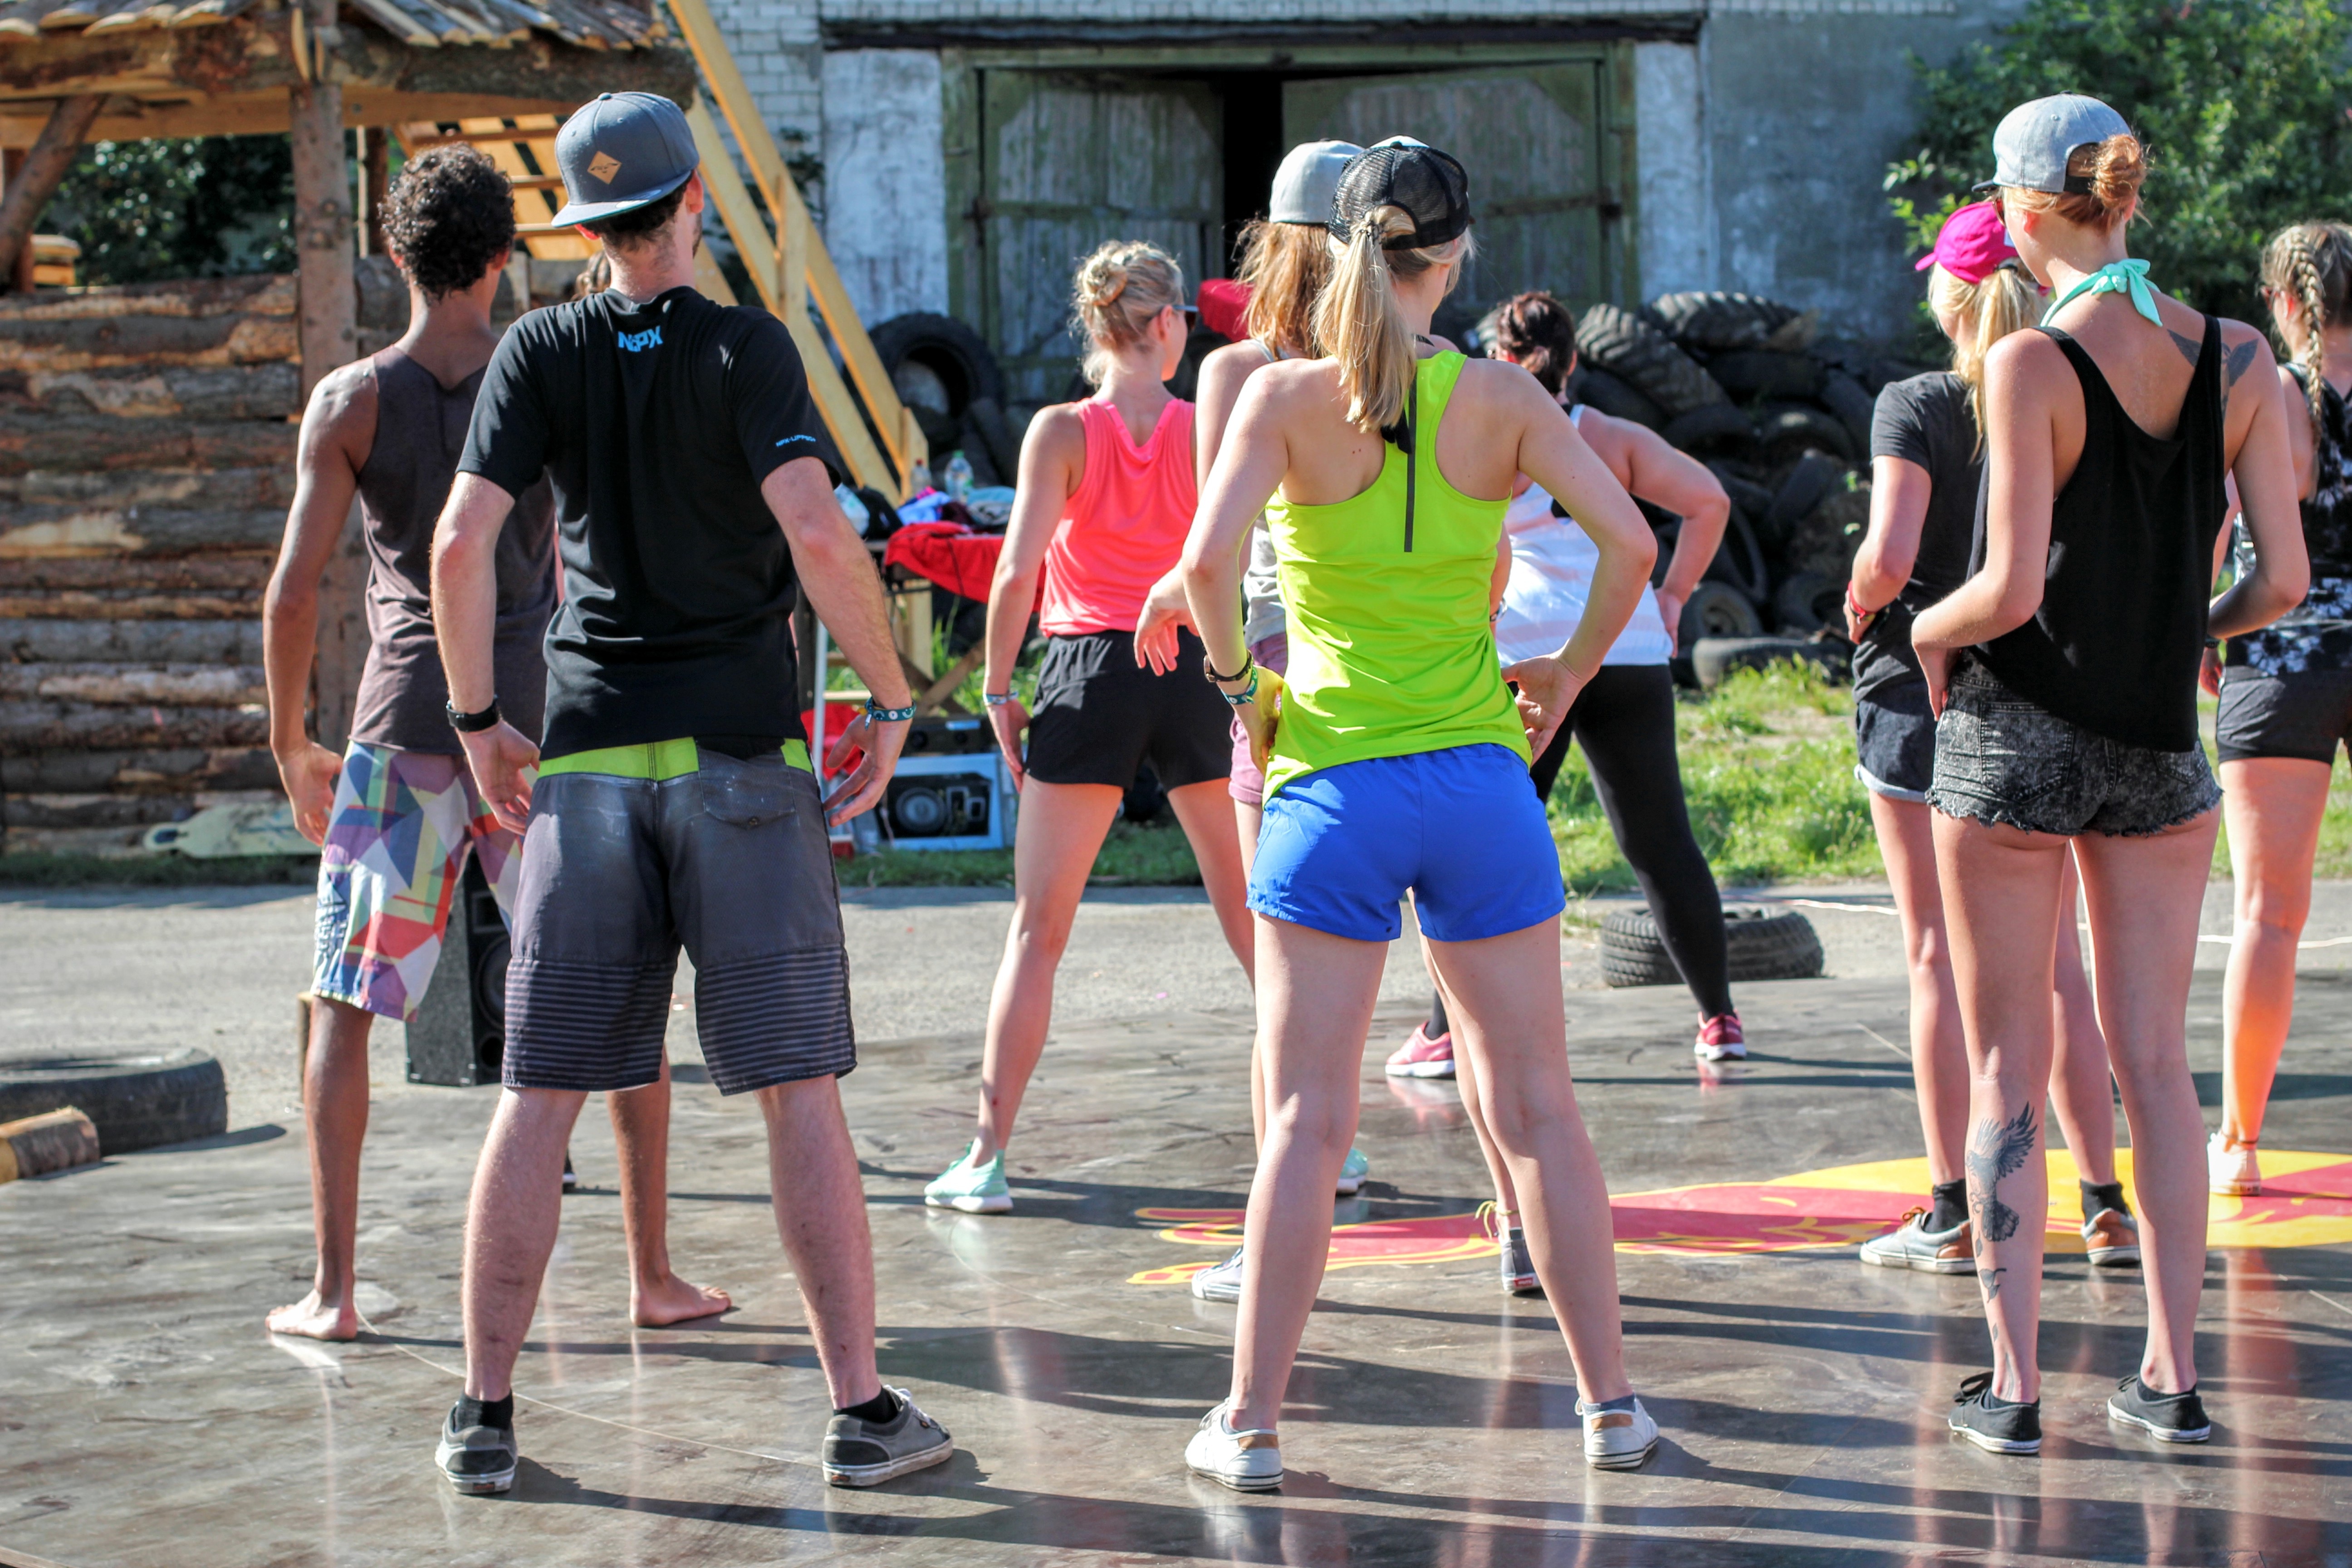
group, dance, human, women, sports, triathlon, group of people, vortanz, endurance sports